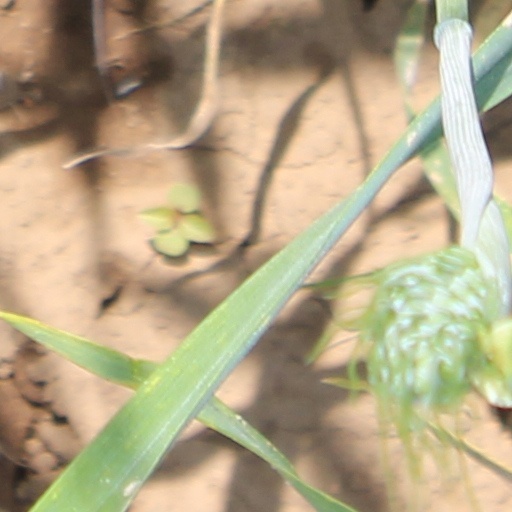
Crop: wheat